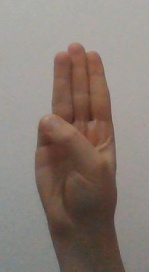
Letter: thaa